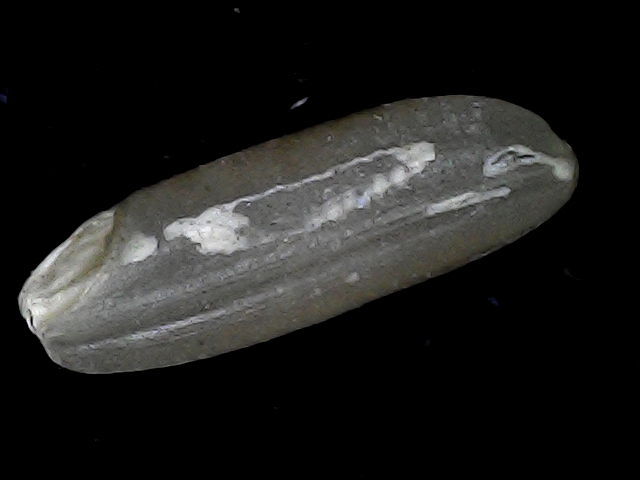
Rice variety: BD85